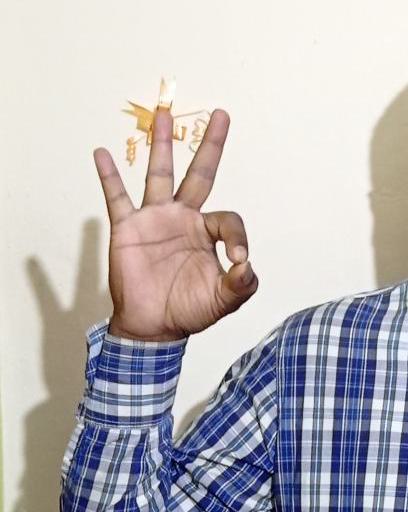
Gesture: ok